Bristol Cars

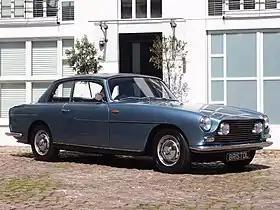
1970 Bristol 411 Series 1

The 405, which entered production in 1954, was much more successful, not least for being Bristol's only four-door. It remained in production until 1958, with 297 saloons and 43 drophead coupés produced in all.